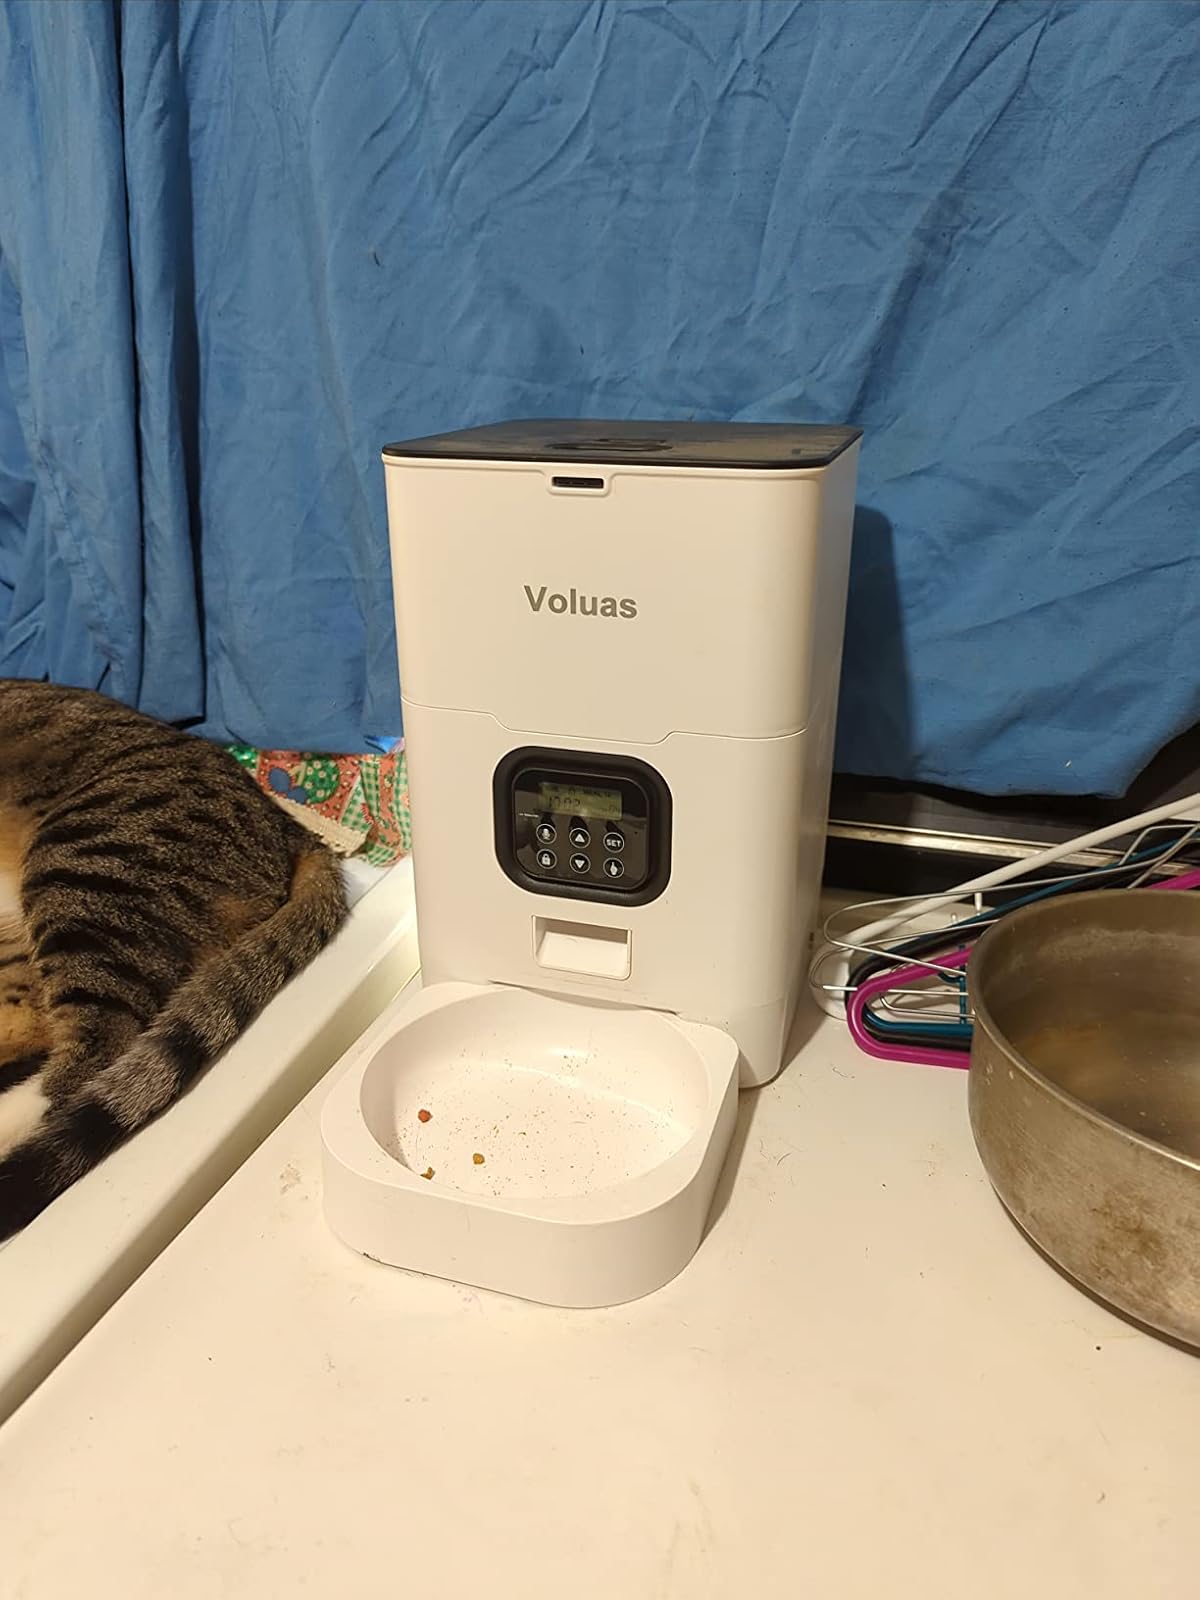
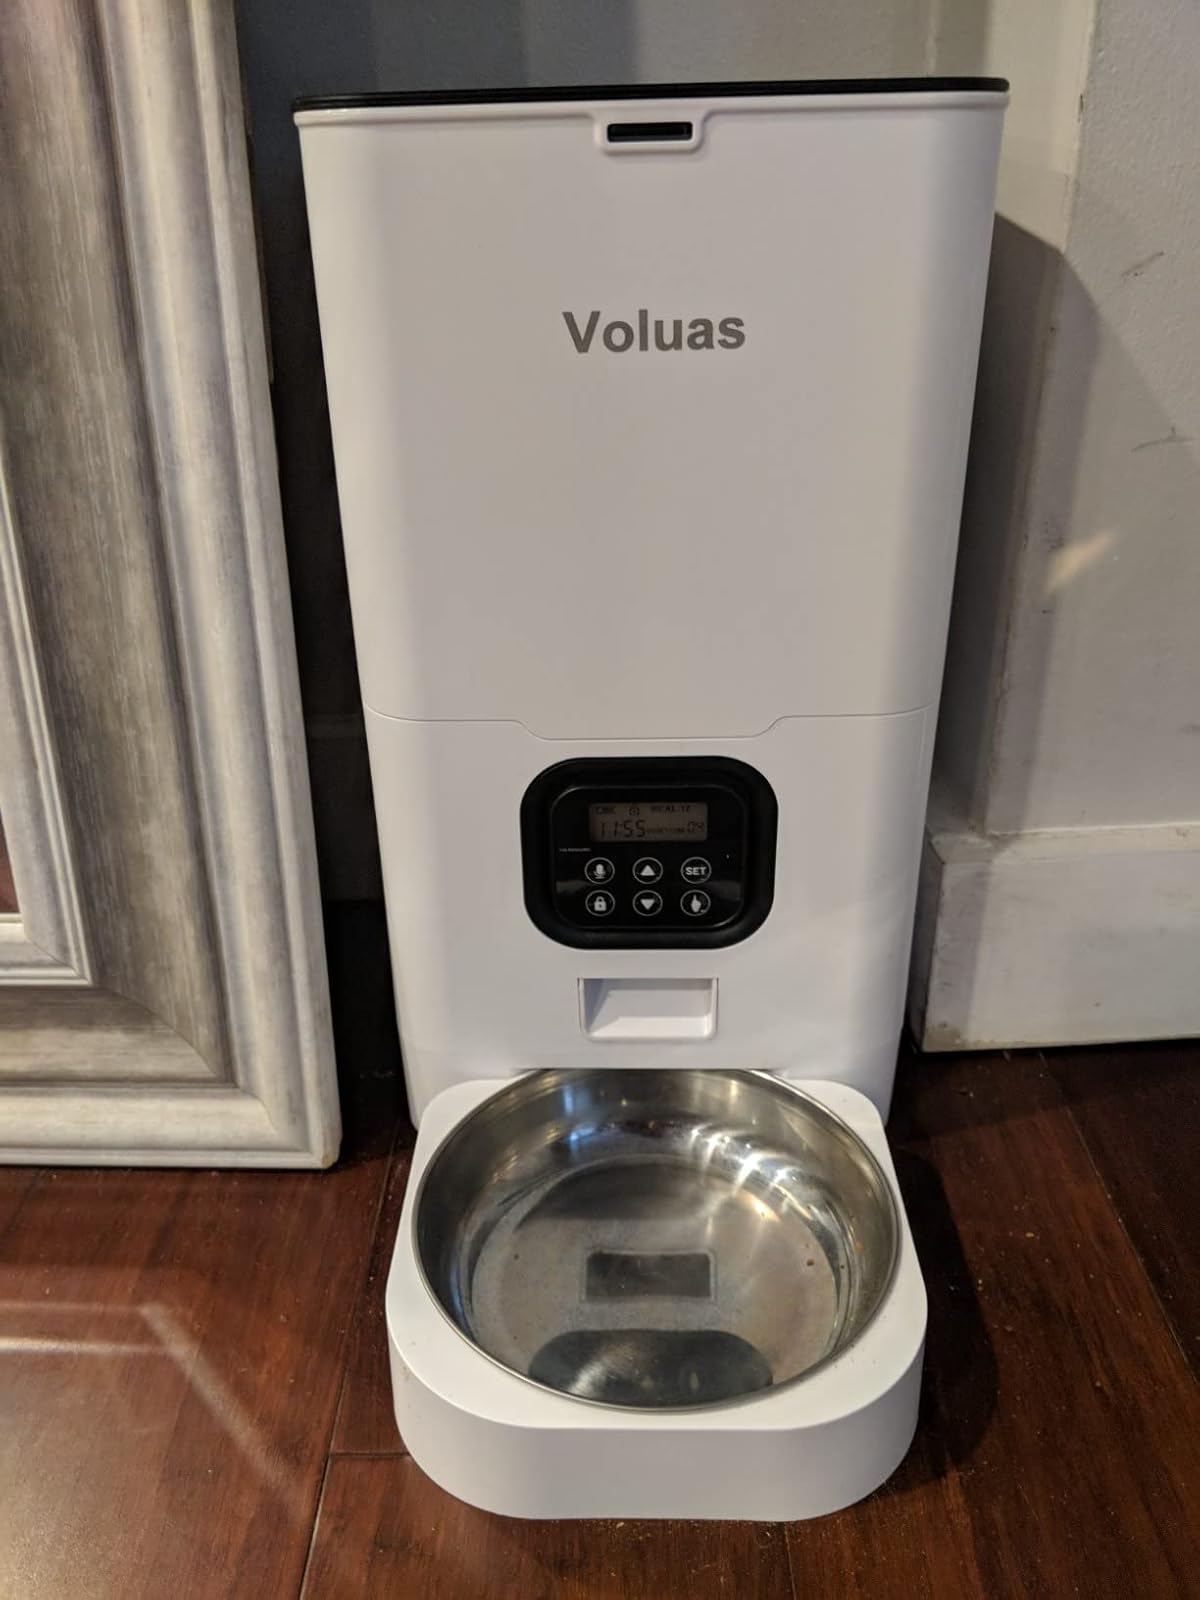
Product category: items_feeder
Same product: yes